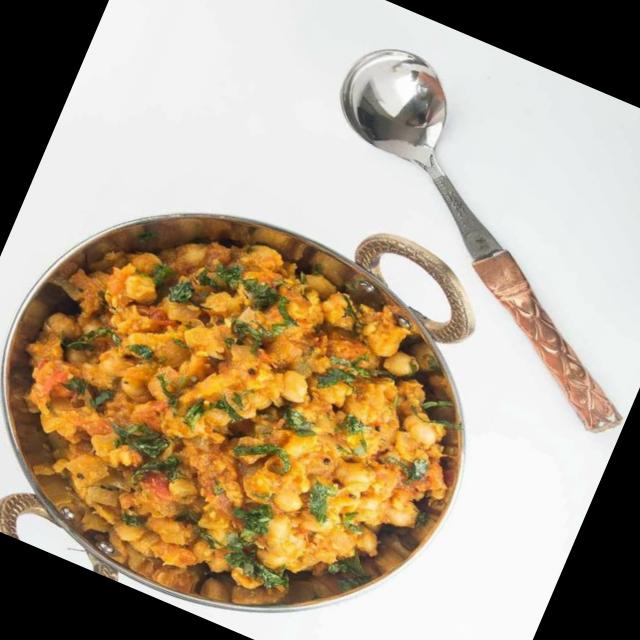
Dish: chole